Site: brandenburg
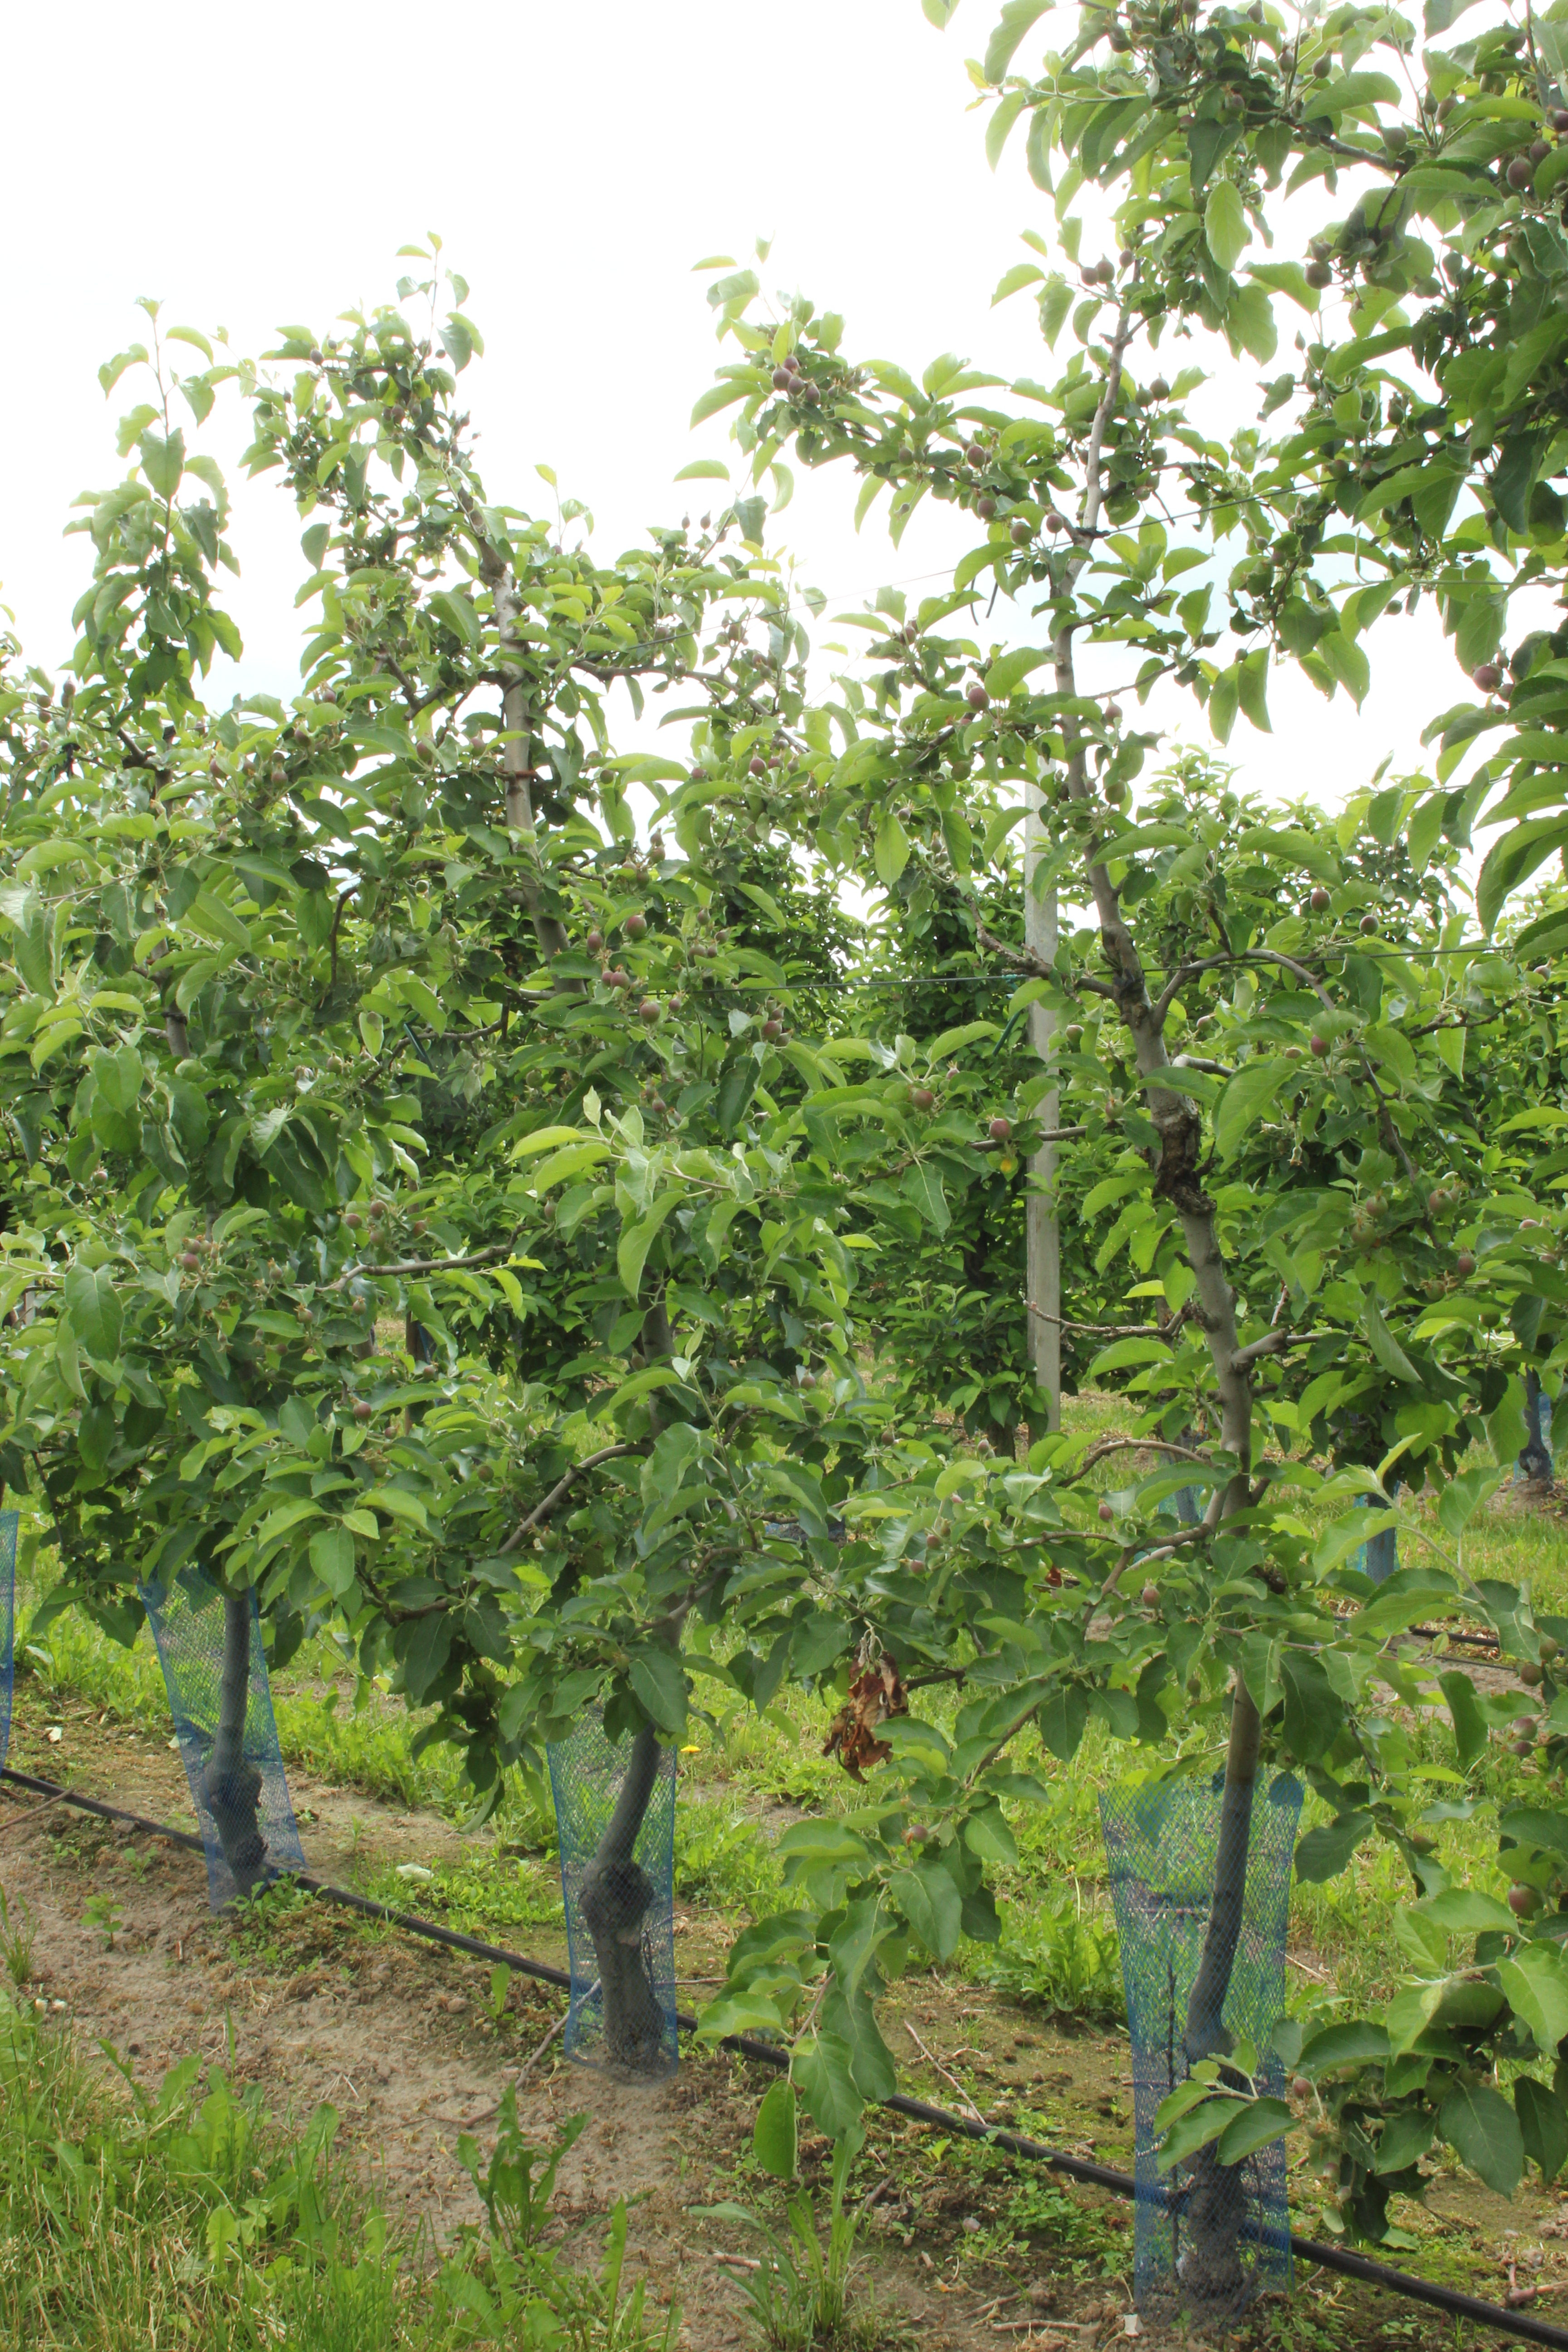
Growth stage (BBCH 72): Development of fruit